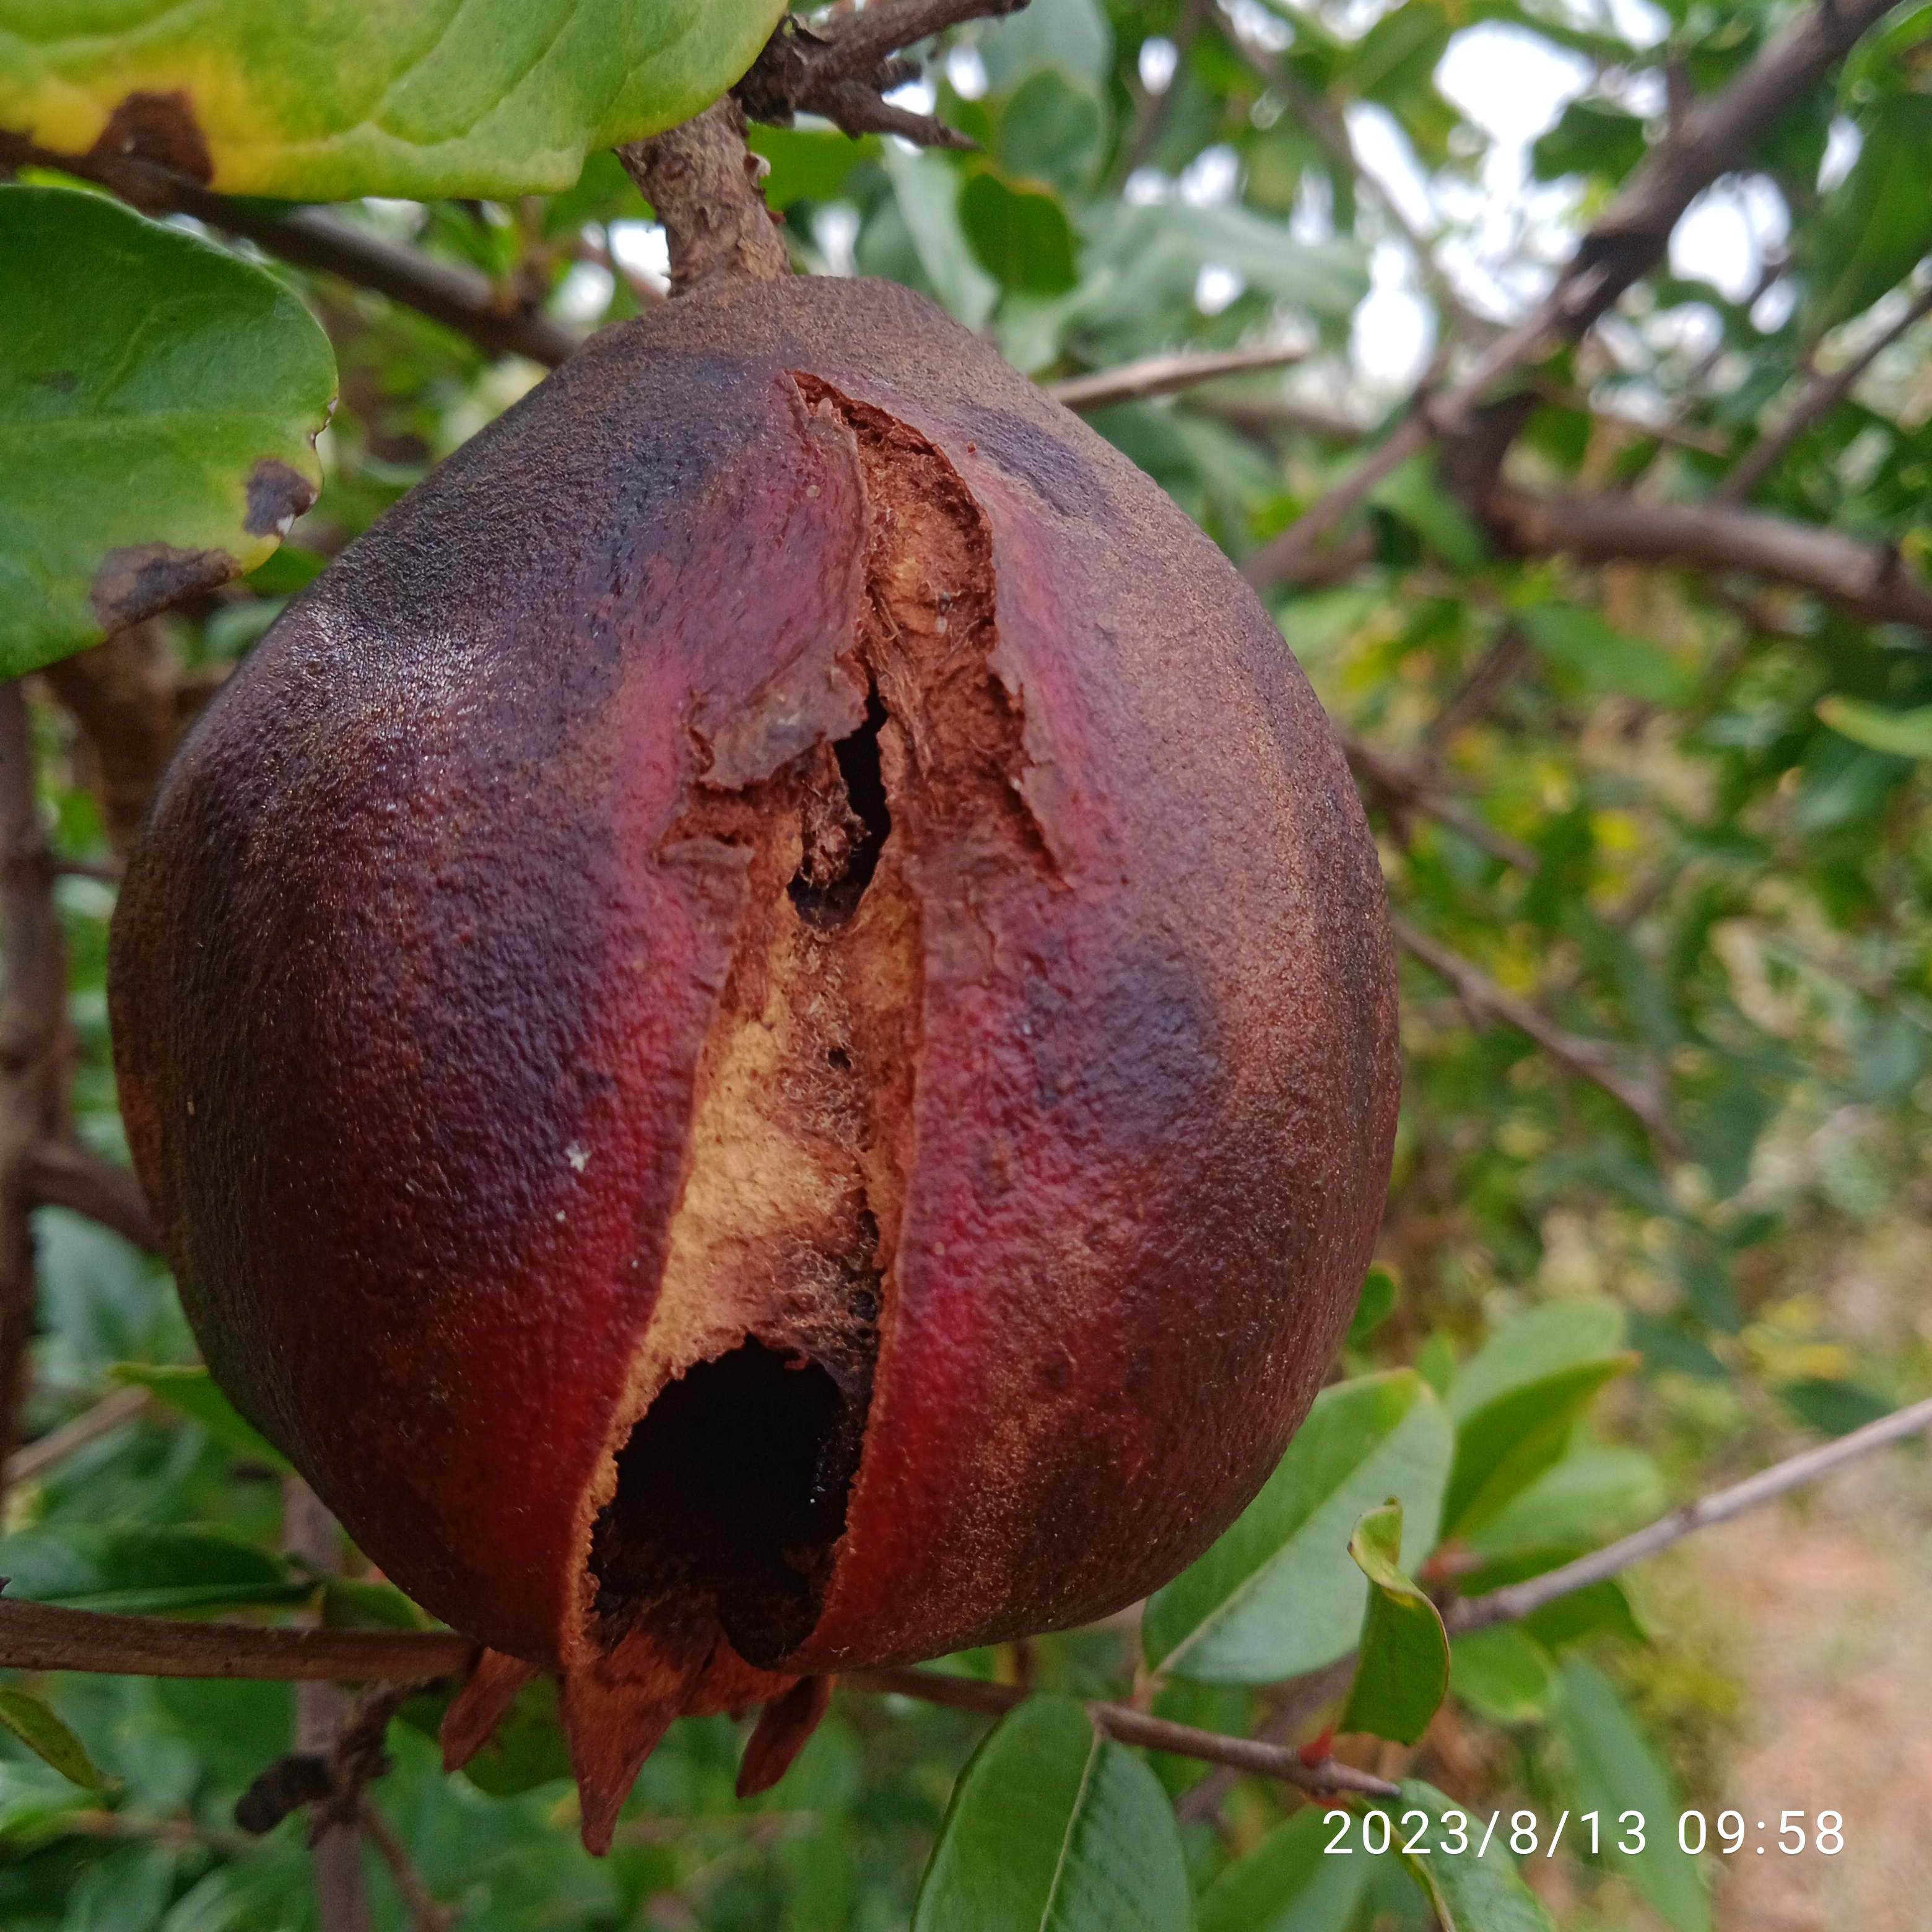
Label: Bacterial_Blight